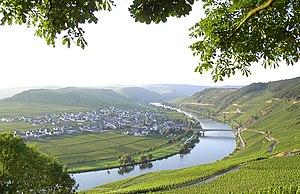
Trittenheim est une municipalité allemande située dans le land de Rhénanie-Palatinat et l'arrondissement de Trèves-Sarrebourg.